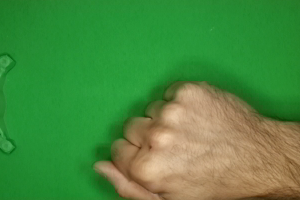
Label: rock